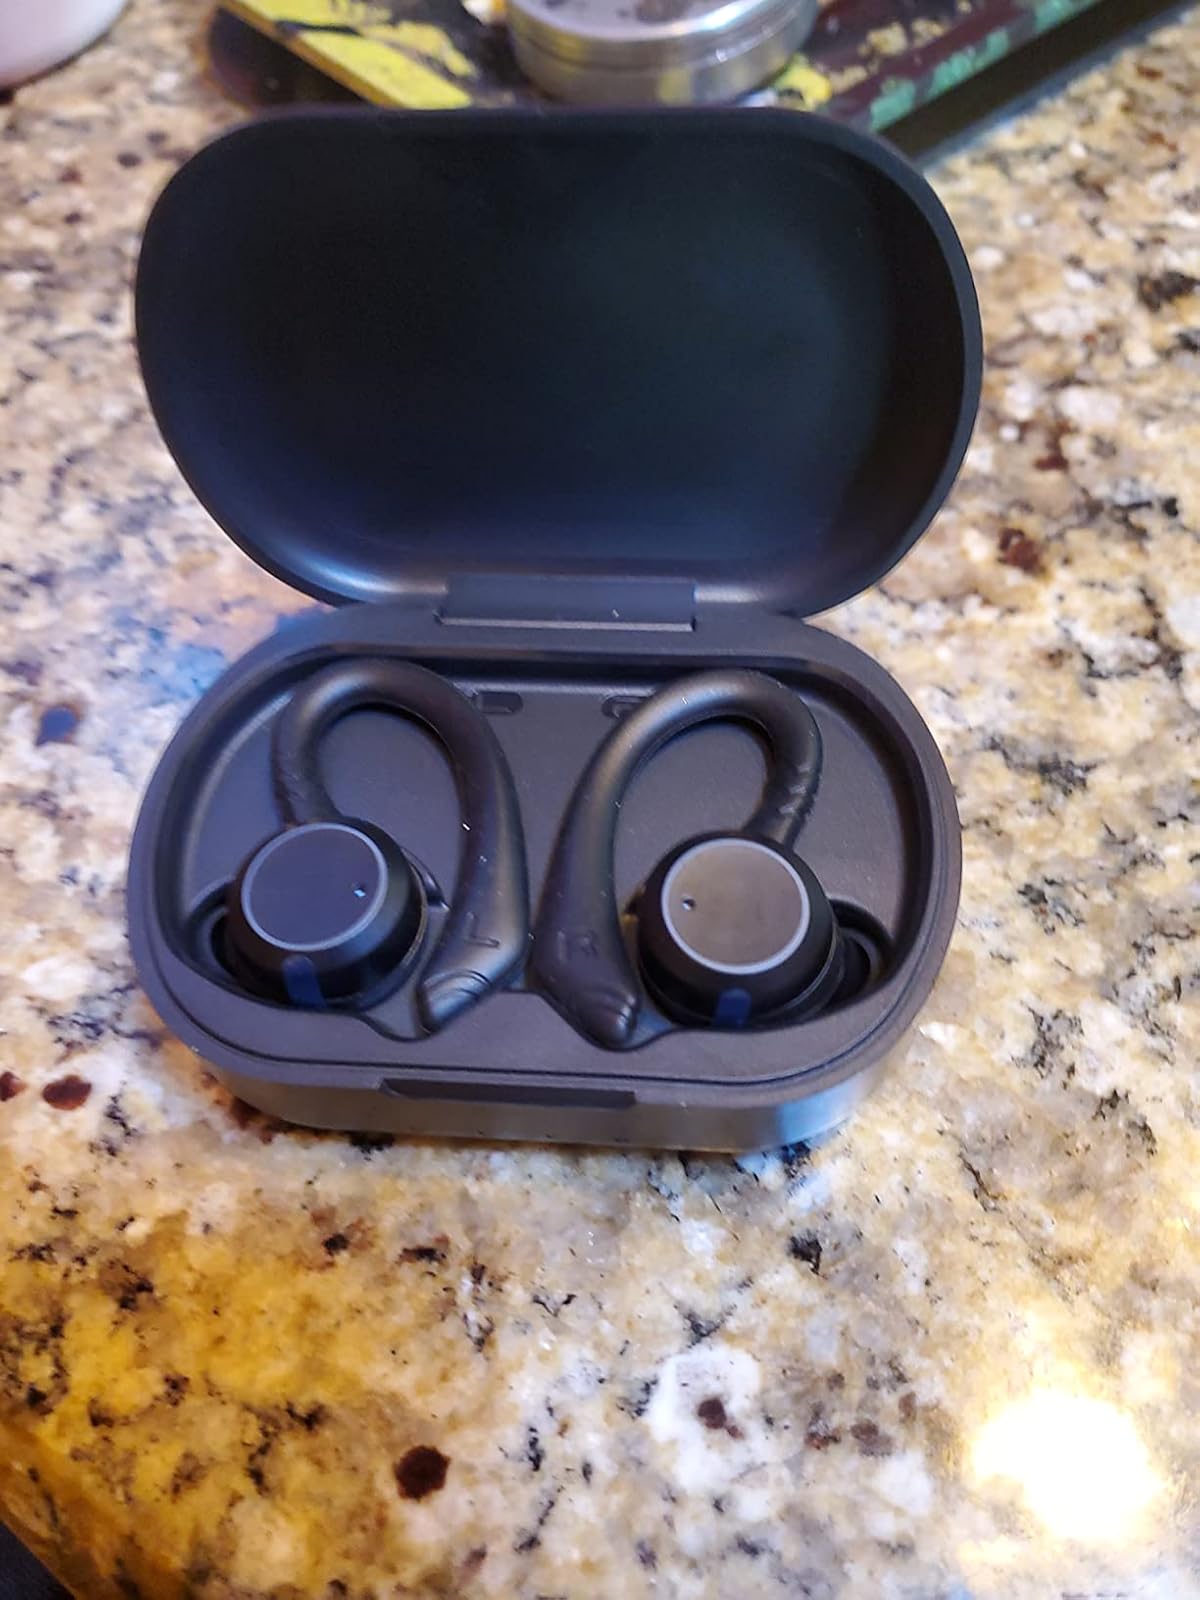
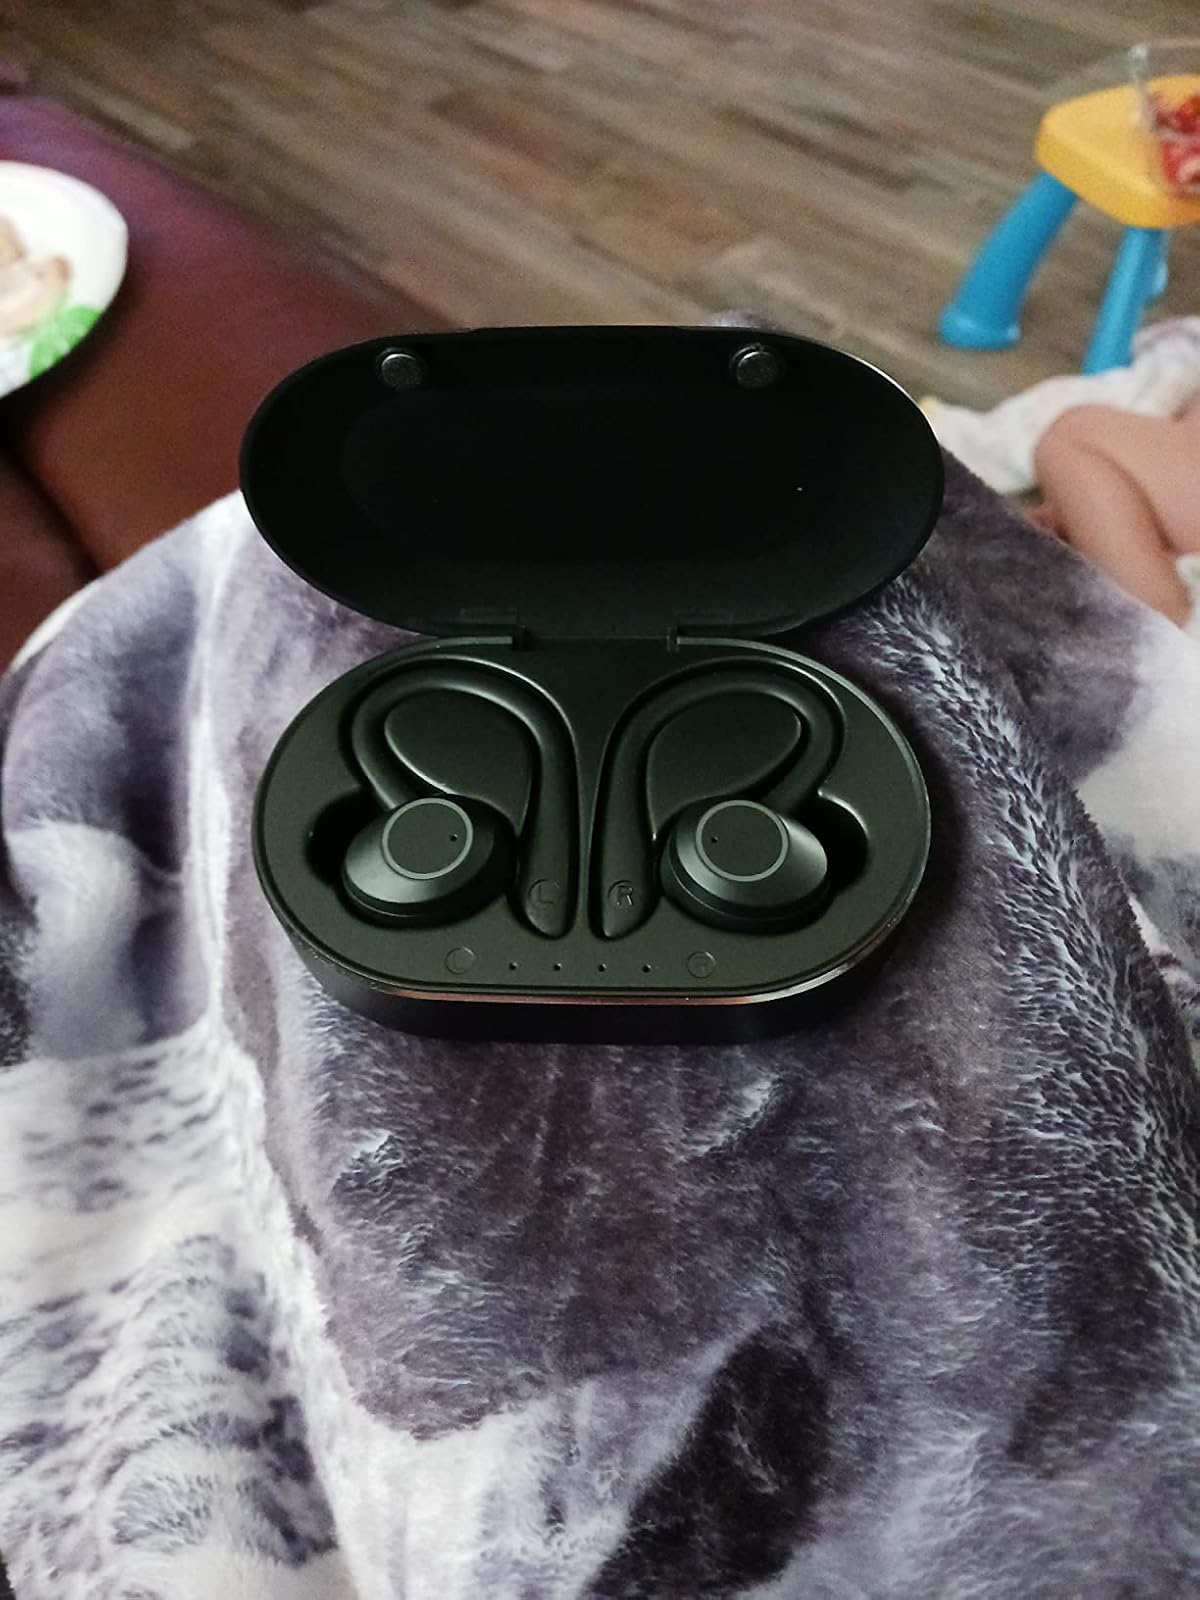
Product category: earbuds
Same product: no